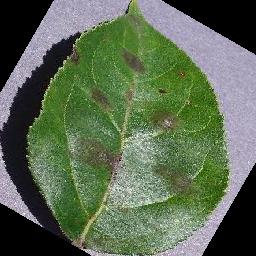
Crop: apple
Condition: scab